Richard Kemp (politician)

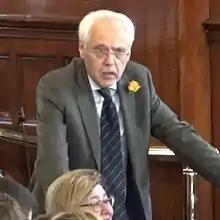

Richard Charles Kemp (born 1952/1953) is the Lord Mayor of Liverpool for 2024/25. He was previously the Leader of the Liberal Democrats in Local Government and Vice Chair of the Local Government Association of England & Wales for over seven years until August 2011. A member of Liverpool City Council for 47 years, he was Leader of the Liberal Democrats and opposition on the Council for 11 years until standing down to become Deputy Lord Mayor. Cllr Kemp has been a member of the Board of the Local Authority Mutual Investment Trust since 2011 and its Chair since 1 January 2019.